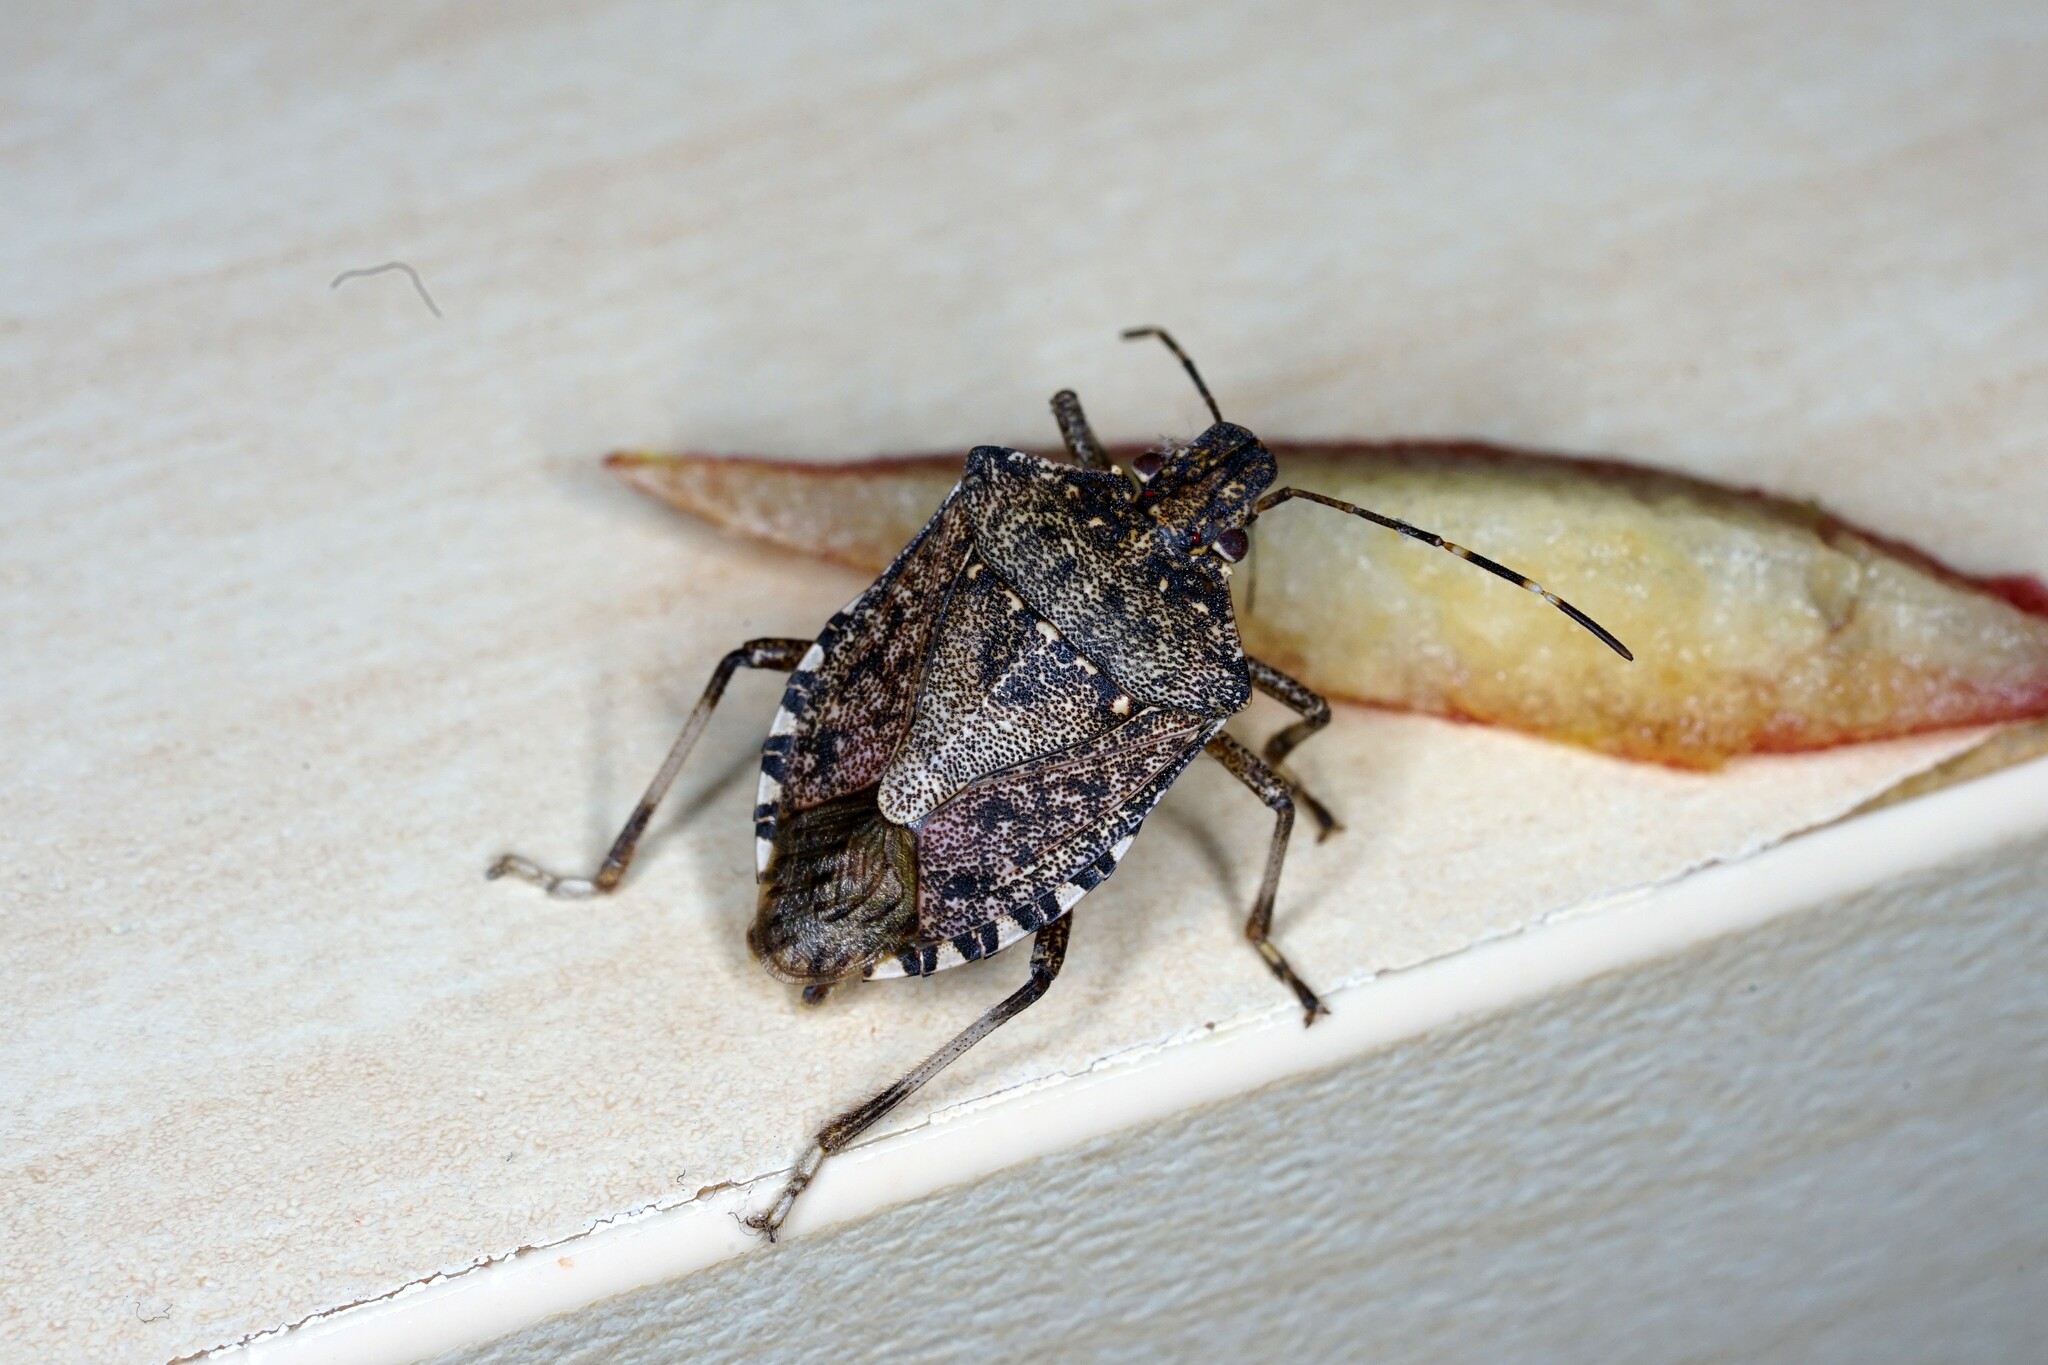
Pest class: stink_bug